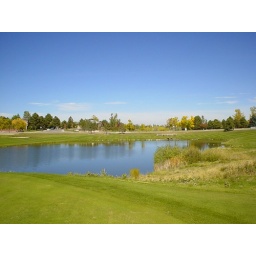
Big pond to hit across on #6. In the mid-afternoon, there were ducks swimming around and splashing.